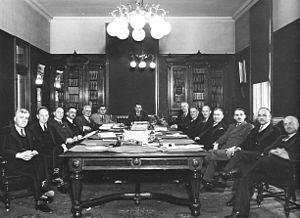
Le premier gouvernement Maurice Duplessis (Québec) en 1936. De gauche à droite: Antonio Élie (ministre sans portefeuille), François Leduc (Voirie), Albiny Paquette (secrétaire), Bona Dussault (Agriculture), Henry Auger (Colonisation), Oscar Drouin (Terres et Forêts), Maurice Duplessis (Premier ministre
Le communisme au Québec est un mouvement basé sur l'idée socio-politique du rejet de l'ordre social, politique et économique capitaliste libéral établi pour la notion du commun ; ultimement la mise en commun des moyens de production et d'échange et la suppression des classes sociales, de l'État et de la propriété privée sur le territoire québécois et ailleurs.
Cet article traite des événements qui se sont produits durant l'année 1936 au Québec.
Le mandat du premier gouvernement de Maurice Duplessis, devenu premier ministre du Québec à la suite de la victoire de l'Union nationale aux élections générales du 17 août 1936, s'étendit du 26 août 1936 au 8 novembre 1939. Il obtint plus tard un second mandat, de 1944 à 1959.